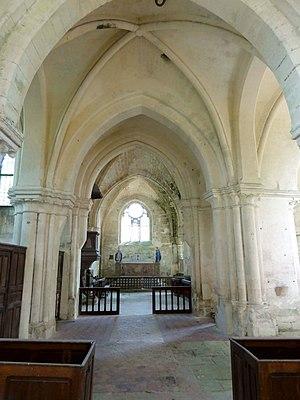
Intérieur de l'église - voir titre.
L'église Saint-Remi est une église catholique située à Laigneville, dans le département de l'Oise, en France. Son clocher en bâtière central, dont le premier étage est caché par les toitures, a ses baies flanquées de colonnettes portant des chapiteaux d'un style roman assez archaïque, qui évoque le début du XIIᵉ siècle. Or, la base du clocher, voûtée d'ogives, a tout du style gothique primitif, et ne devrait pas être beaucoup antérieure au milieu du XIIᵉ siècle. Elle est associée à une voûte en berceau brisé qui recouvre la travée suivante du chœur primitif. Les deux bras du transept sont de longueur inégale, et n'ont pas été bâtis sous la même campagne. Le croisillon sud, plus profond, a la particularité de posséder un mur méridional taillé à même la roche, ce qui est unique dans la région. Il se prolongeait jadis par une absidiole apparemment recouverte d'une voûte en cul-de-four nervée, dont l'amorce semble encore subsister, mais a en fait été entièrement rebâtie. Le croisillon sud, nettement plus petit, s'accompagne d'une minuscule chapelle rectangulaire.